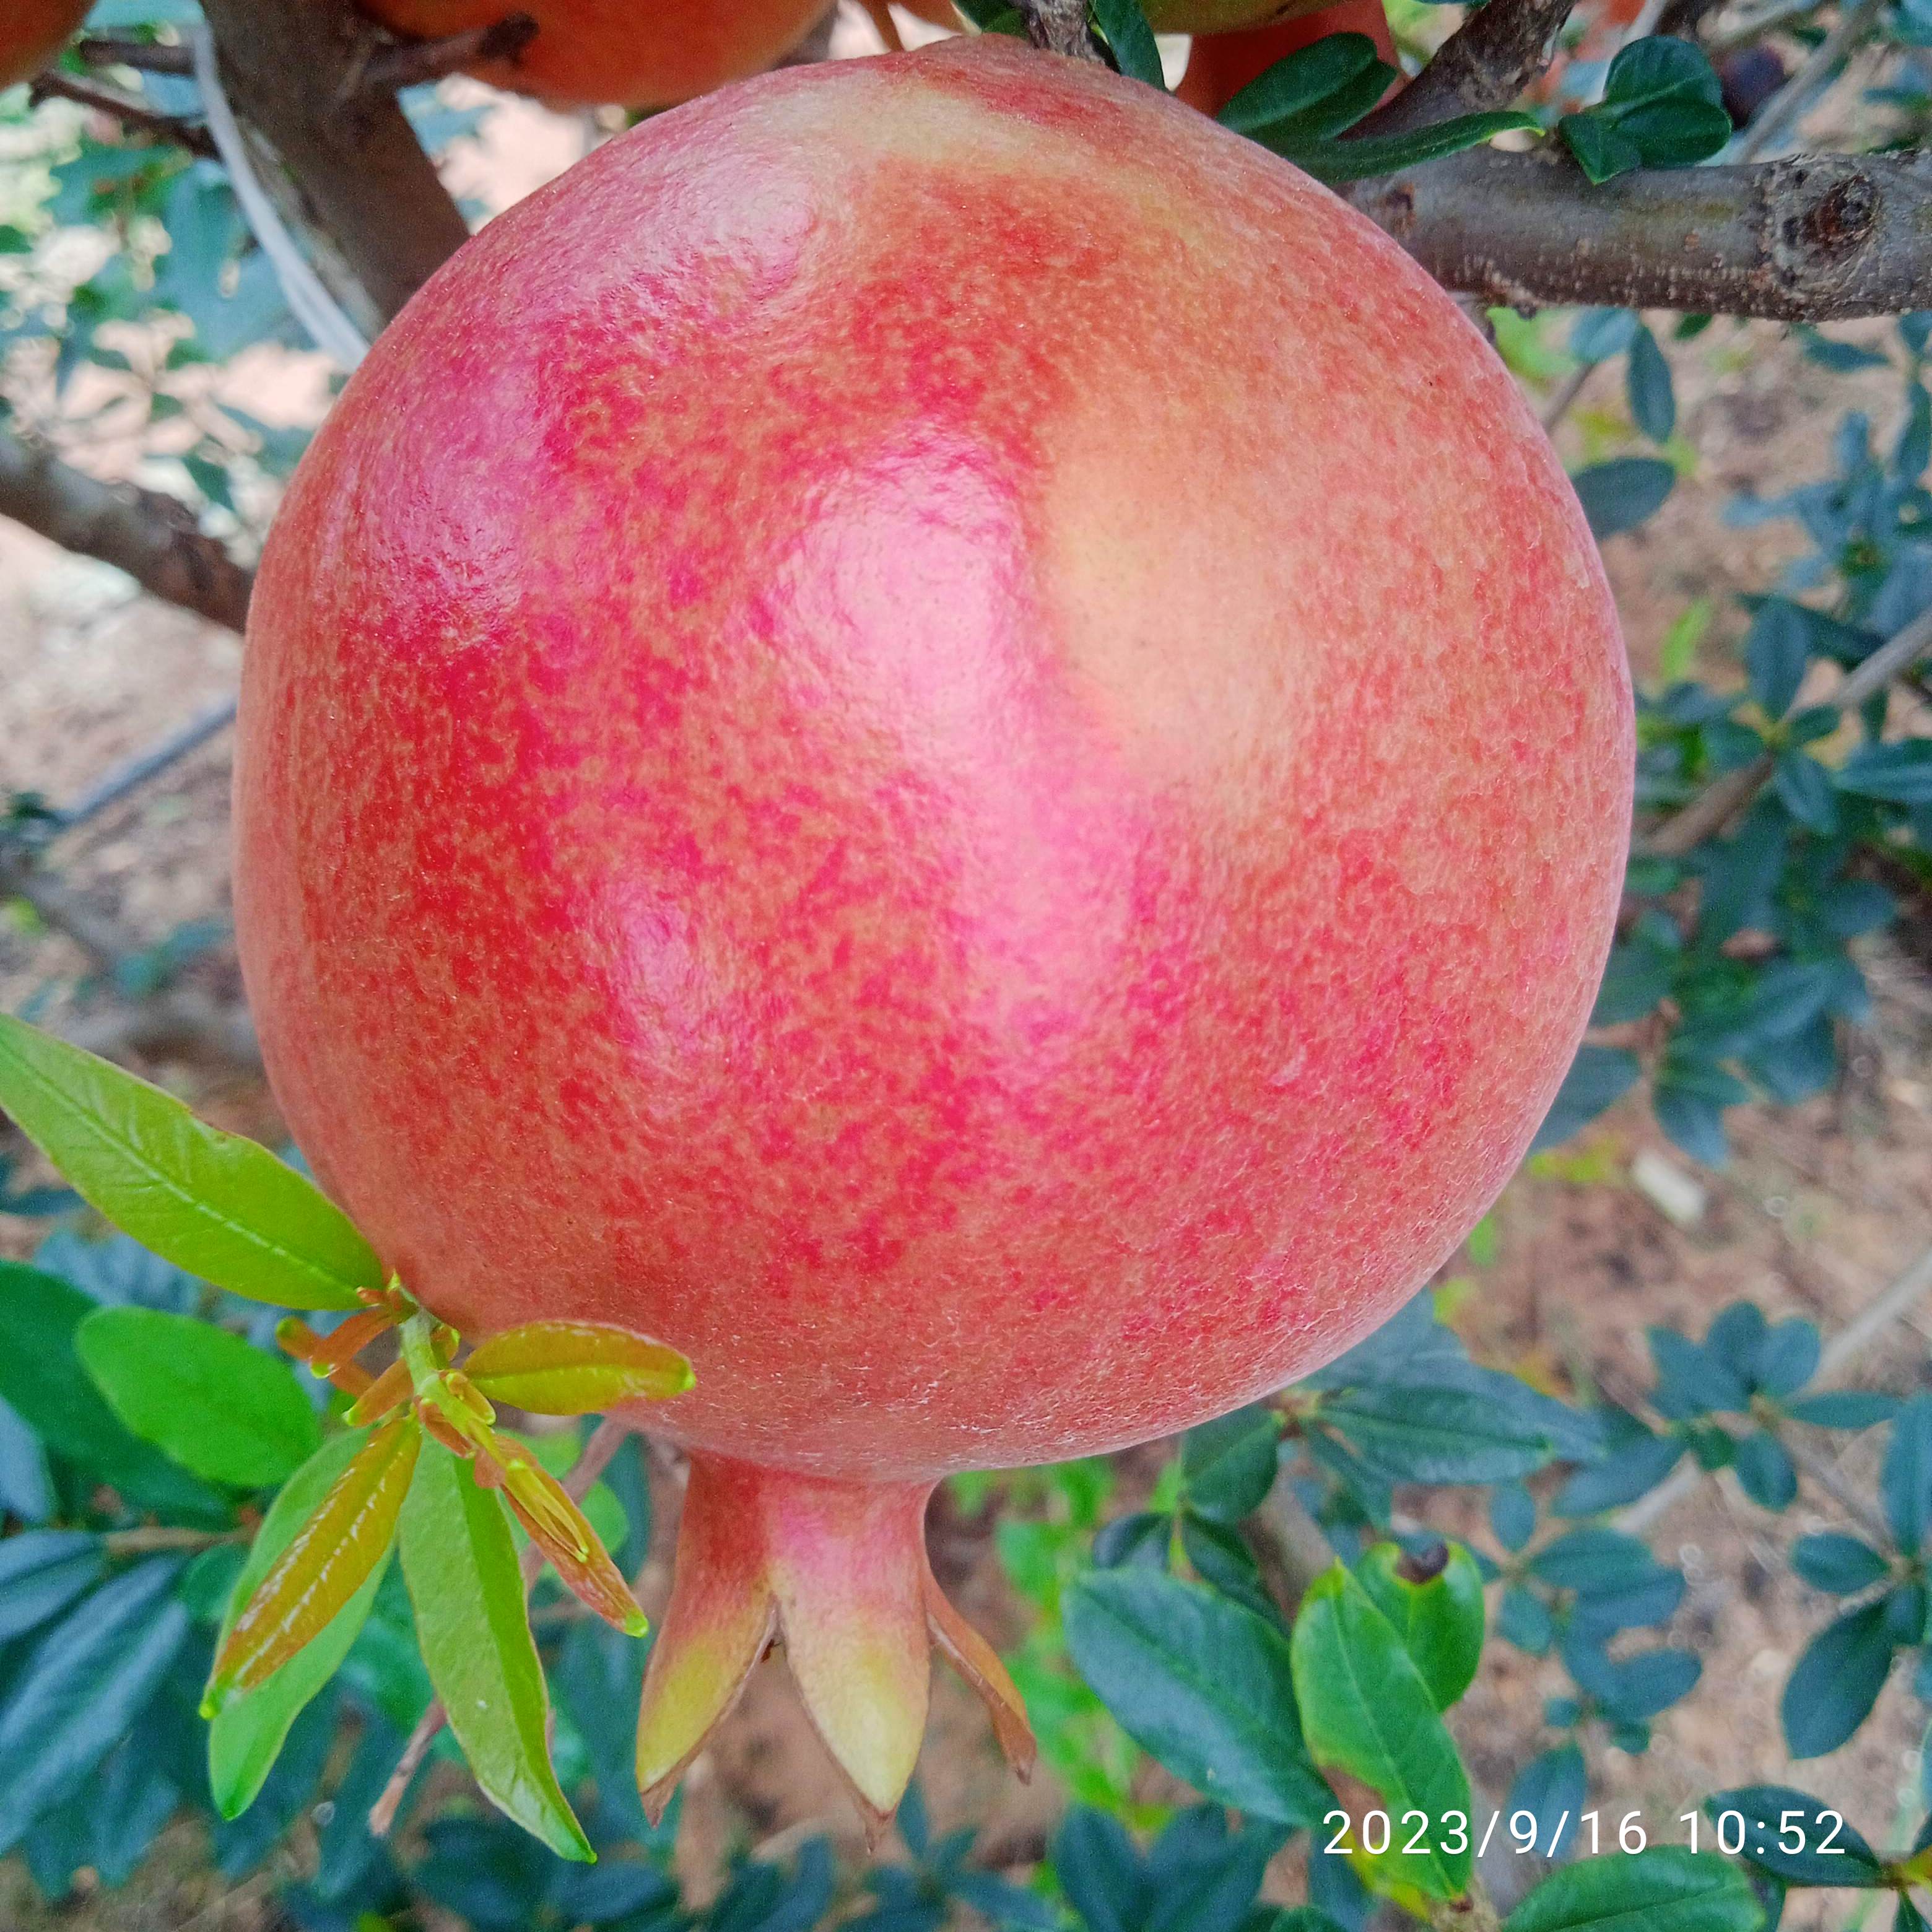
Label: Healthy